Behind the High Wall

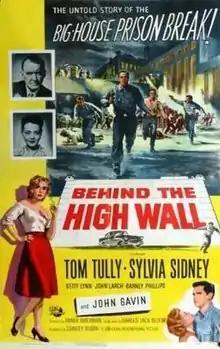
Theatrical release poster

Behind the High Wall is a 1956 American film noir crime film directed by Abner Biberman starring Tom Tully and Sylvia Sidney.